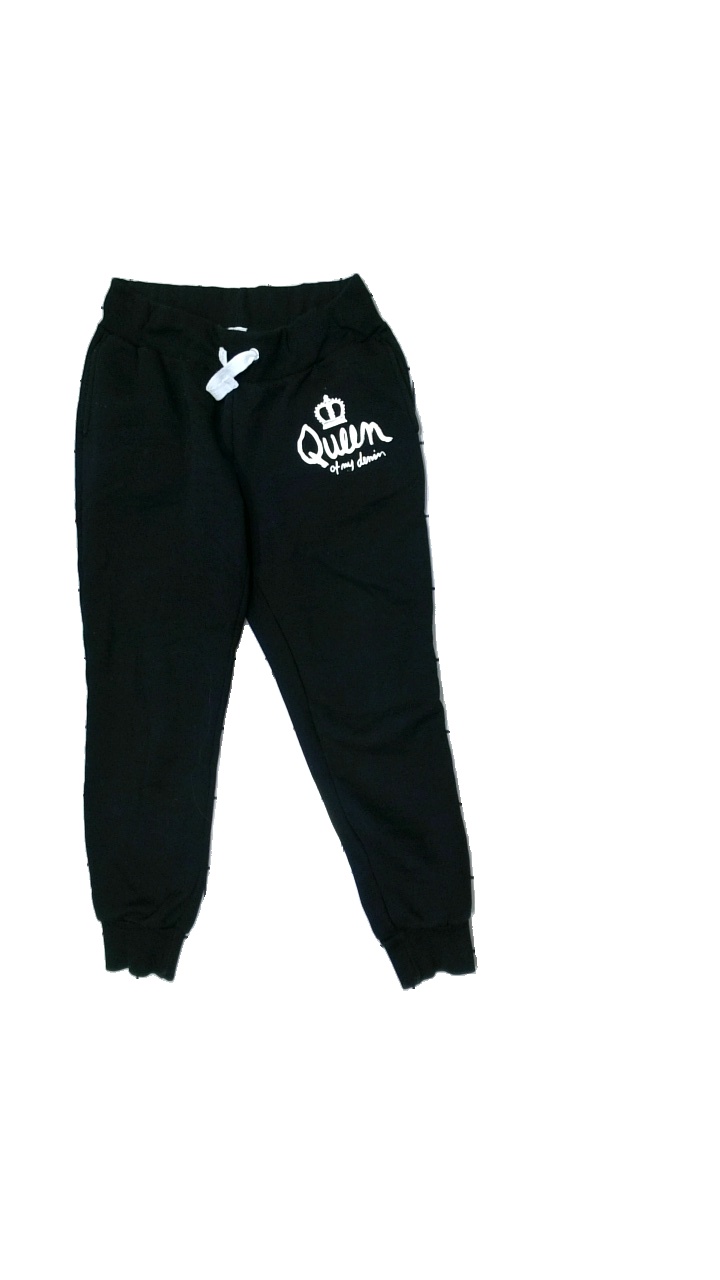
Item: Trousers (Ladies)
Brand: Denim Day
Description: black sweat pants with logo print
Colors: Black, White
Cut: Regular
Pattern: Logo print
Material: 62% Cotton 28% Polyester
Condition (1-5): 2
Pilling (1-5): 2
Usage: Export
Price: <50